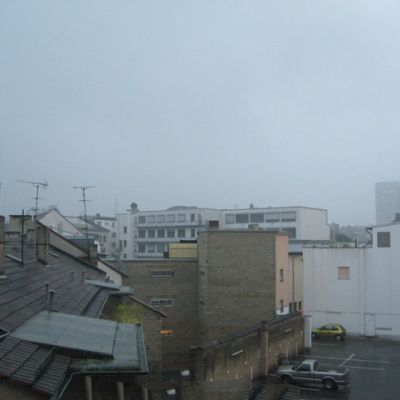
Cloud type: Nimbostratus (Ns)